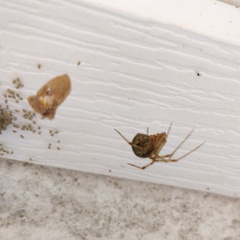
Species: Parasteatoda_tepidariorum